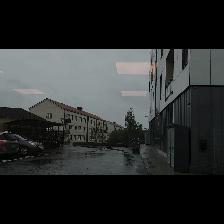
Label: NonHuman